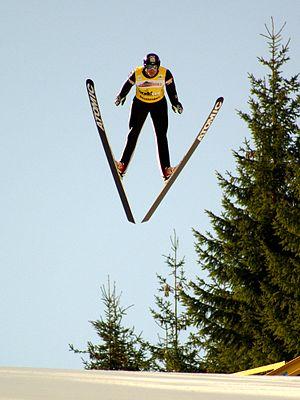
Marco Pichlmayer est un spécialiste autrichien du combiné nordique en activité. Il fait ses débuts en Coupe du monde en mars 2006 à Lahti et a obtenu deux podiums en relais en Allemagne. Il prend sa retraite en 2016.